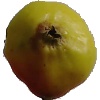
Label: Apple Red Yellow 2